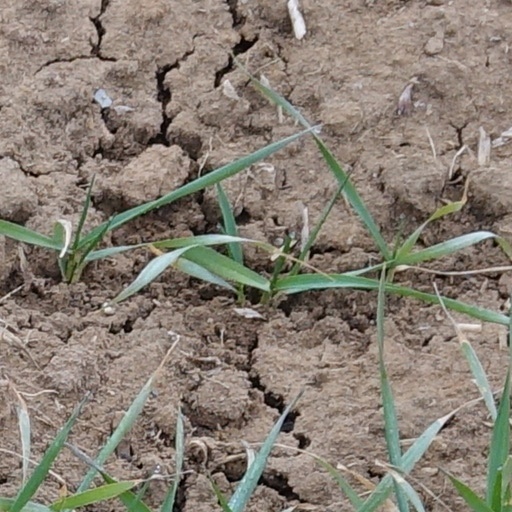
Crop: wheat